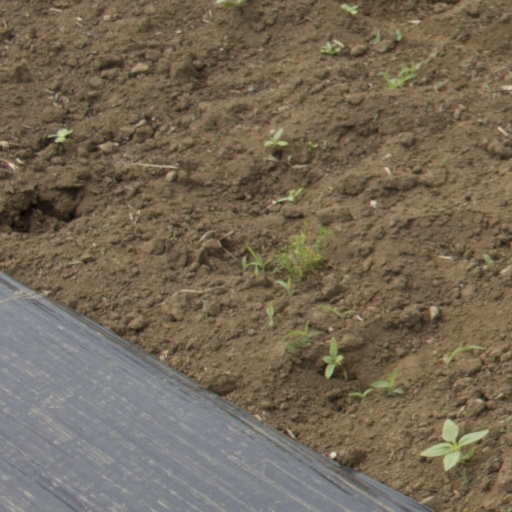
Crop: Jerusalem artichoke